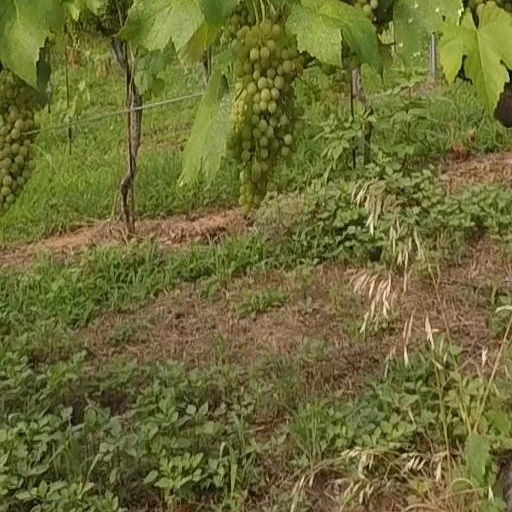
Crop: grape